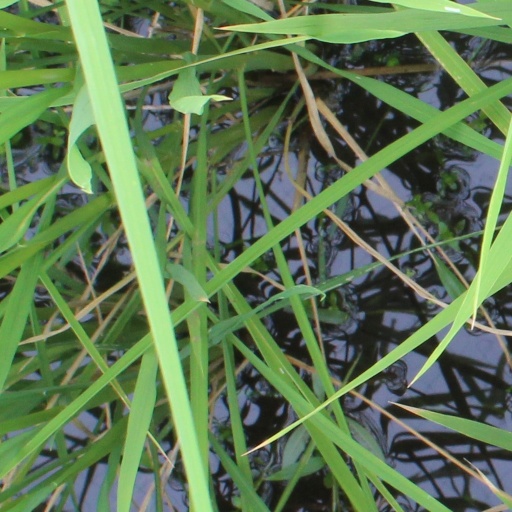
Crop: rice